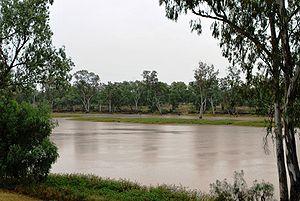
La Balone River est une rivière du bassin Murray-Darling, du Queensland en Australie. C'est un sous-affluent du Murray par la Darling, la Barwon.